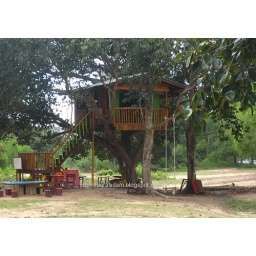
Awesome tree house by the sea @ Ruby's Resort